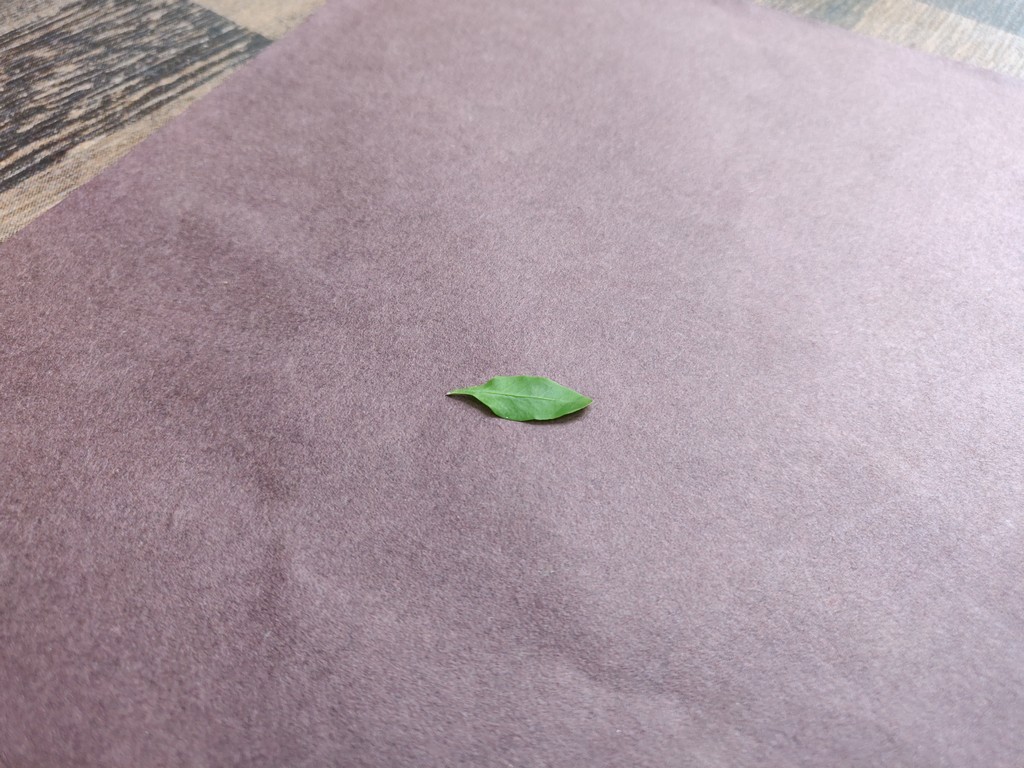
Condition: Healthy
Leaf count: single
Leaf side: front